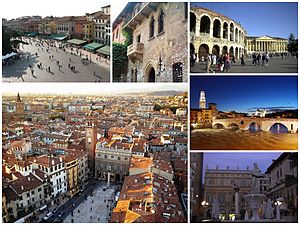
Verona
Verona er en italiensk by med 252.520indbyggere. Byen er hovedstad i provinsen af samme navn og er beliggende i regionen Veneto.